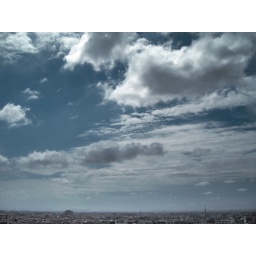
lukcy to have this view in karachi ..picture taken from the roof top of my office